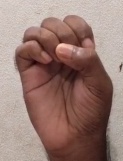
ASL sign: E